Mike Nichols

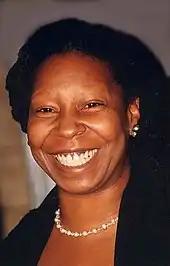
Whoopi Goldberg credits Nichols with discovering her after seeing her perform her one woman show in 1983

Nichols returned to Broadway to direct Neil Simon's "The Prisoner of Second Avenue" in 1971. The play won Nichols another Tony Award for Best Director. In 1973, Nichols directed a revival of Anton Chekhov's "Uncle Vanya" on Broadway starring George C. Scott and with a new translation by himself and Albert Todd. In 1973 Nichols directed the film "The Day of the Dolphin" starring George C. Scott, based on the French novel "Un animal doué de raison" (lit. "A Sentient Animal") by Robert Merle and adapted by Buck Henry. The film was not successful financially and received mixed reviews from critics. Nichols next directed "The Fortune" (1975), starring Warren Beatty, Jack Nicholson and Stockard Channing. Again, the film was a financial failure and received mostly negative reviews. In 1975, Nichols began filming "Bogart Slept Here", an original screenplay by Neil Simon. The film starred Robert De Niro and Simon's wife, Marsha Mason. After one week of filming, displeased with the results, Nichols and the studio fired De Niro and shut the production down. Simon would retool the script two years later as "The Goodbye Girl". Nichols would not direct another narrative feature film for eight years.